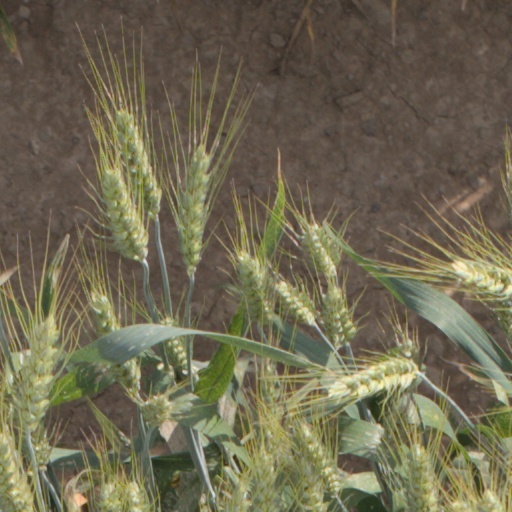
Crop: wheat